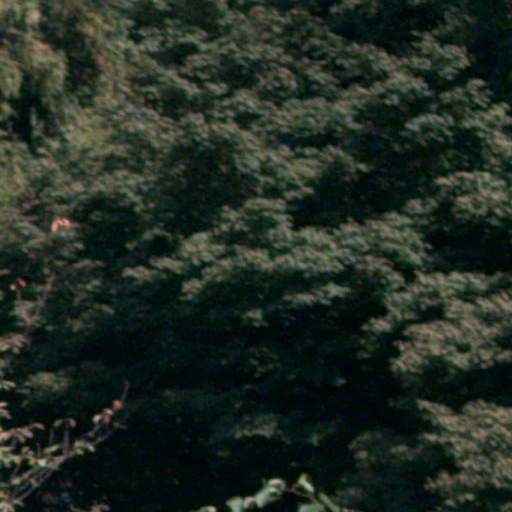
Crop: cassava